Chronology of the ancient Near East

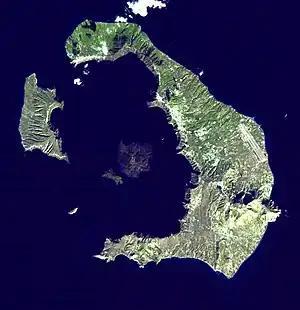
Santorini/Thera

Covers rulers of Mesopotamia from a time "before the flood" to the fall of the Isin Dynasty, depending on the version. Its use for pre-Akkadian rulers is limited to none. It continues to have value for the Akkadian period and later. The "Sumerian King List" omits any mention of Lagash, even though it was clearly a major power during the period covered by the list. The Royal Chronicle of Lagash appears to be an attempt to remedy that omission, listing the kings of Lagash in the form of a chronicle though some scholars believe the Lagash chronicle to be either a parody of the "Sumerian King List" or a complete fabrication.